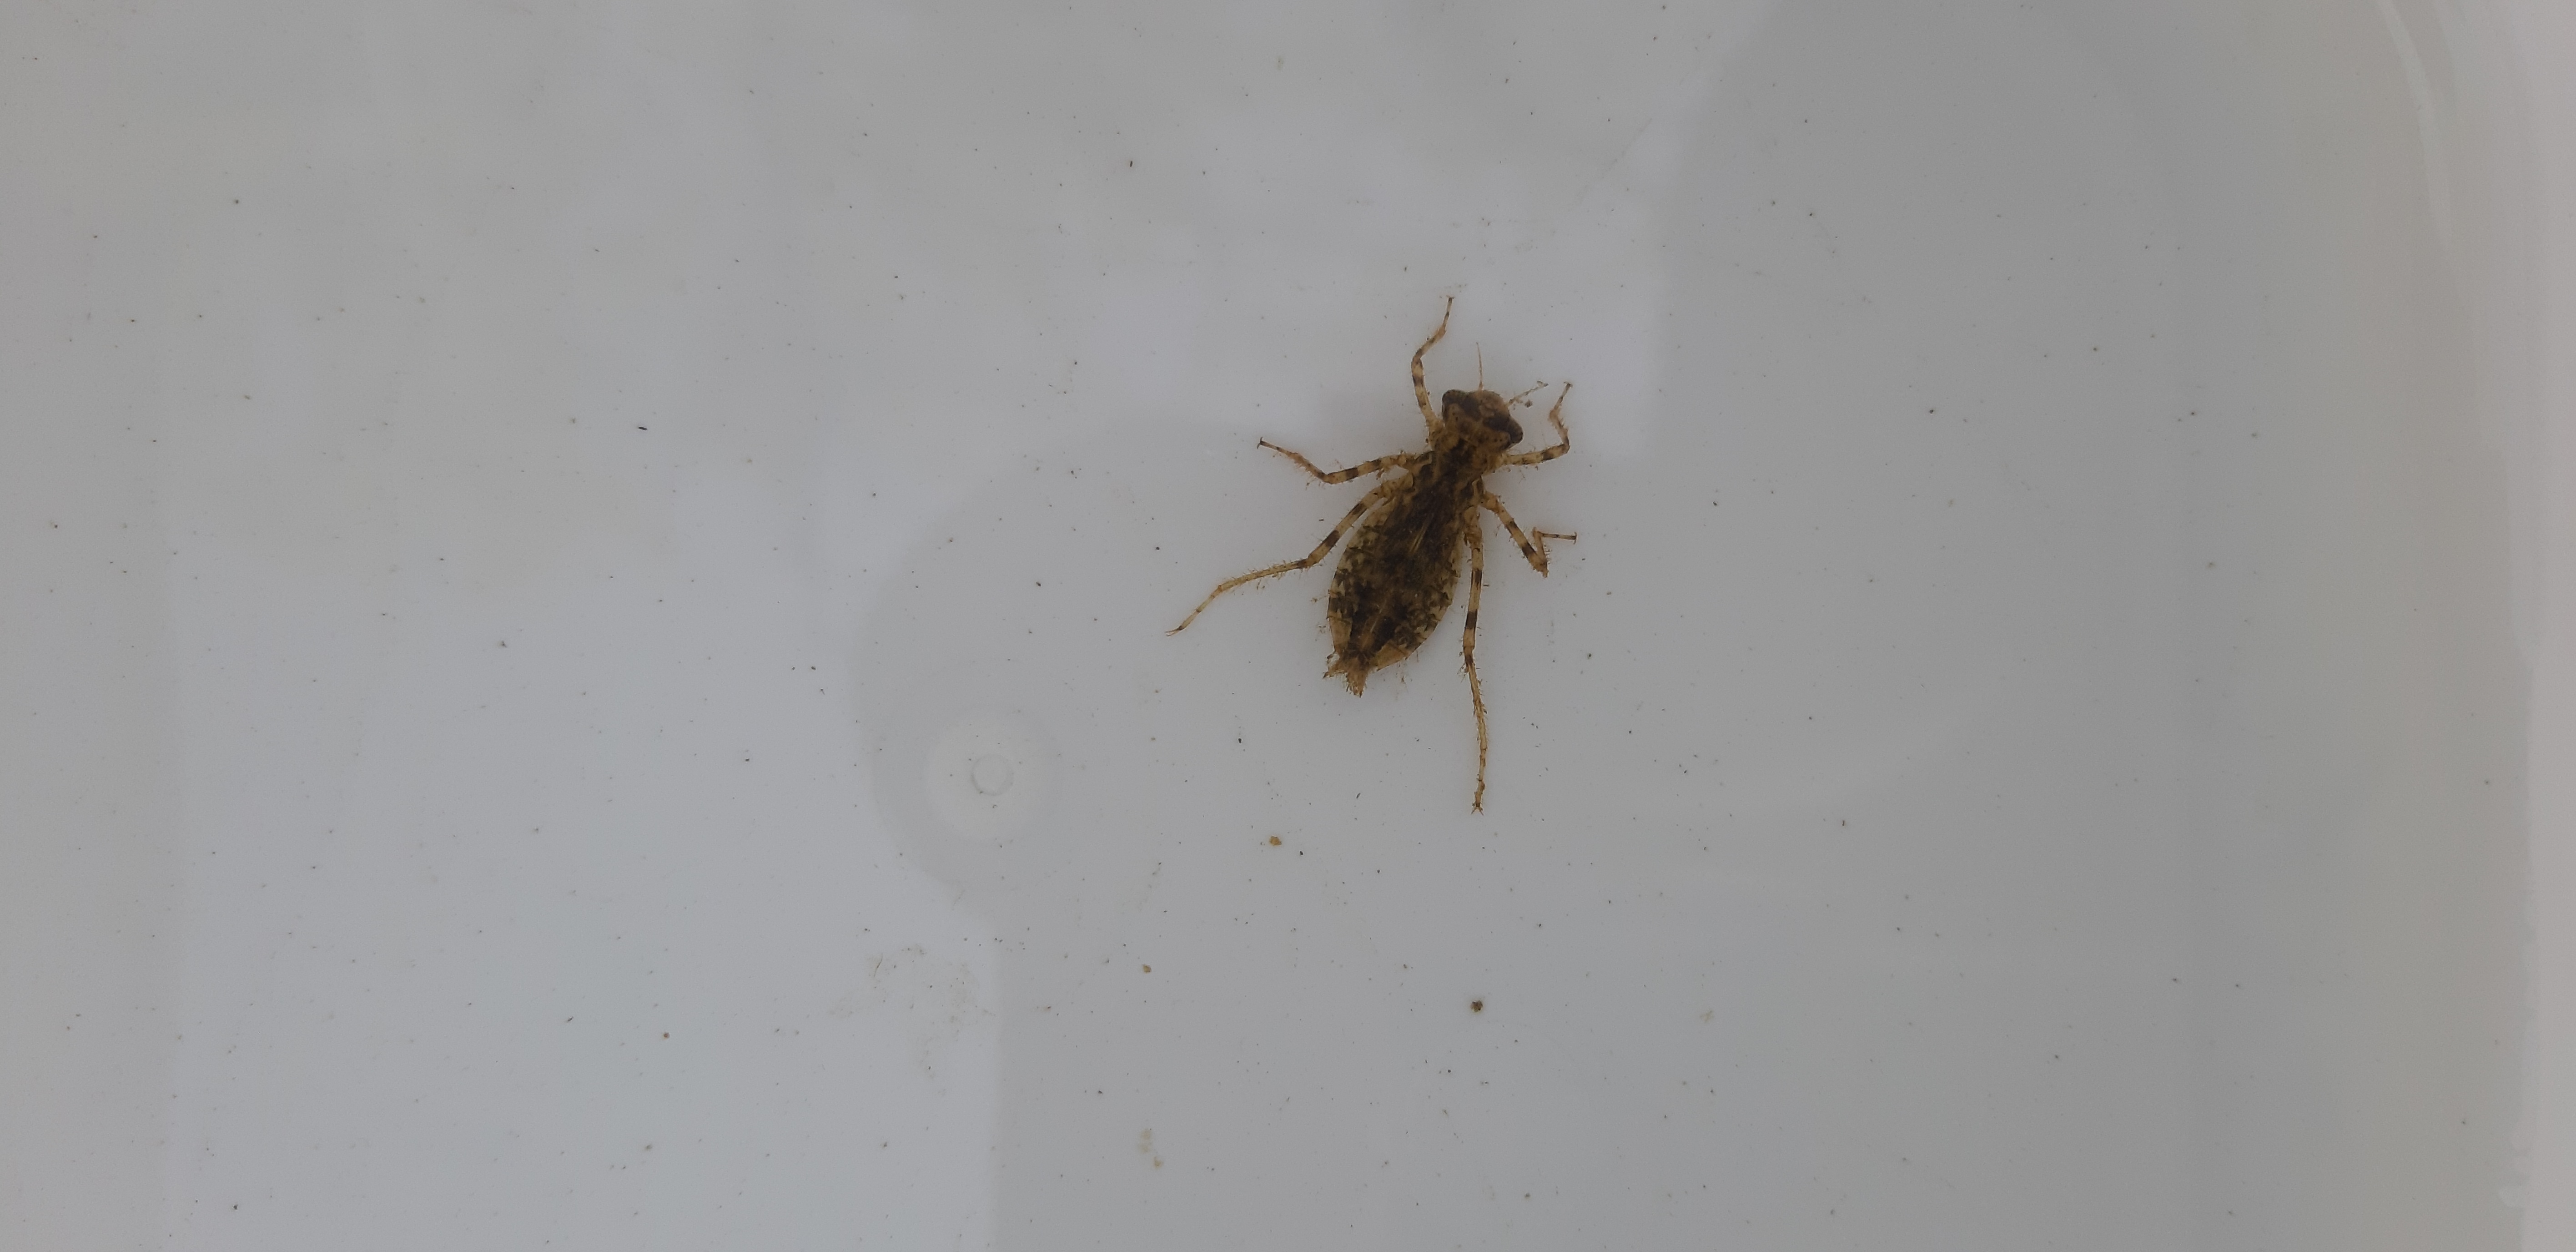
Macroinvertebrate group: dragonflies